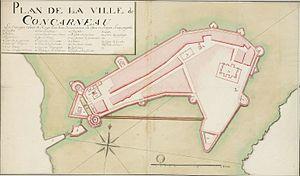
Concarneau
La Ville close de Concarneau est une cité fortifiée des XVᵉ et XVIᵉ siècles construite sur un îlot. Elle est le cœur historique de la ville de Concarneau qui s'est progressivement développée autour de l'îlot.